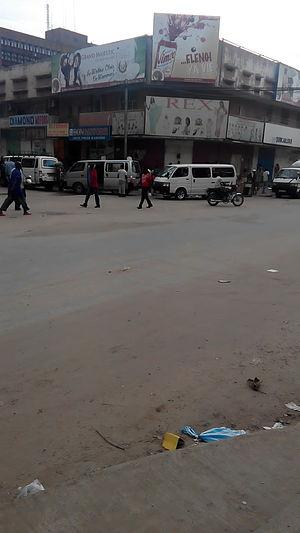
Kinshasa, capitale de la République démocratique du Congo, connaît un développement urbain considérable accompagné d'une croissance démographique extrêmement importante. Cette croissance a des conséquences directes sur la mobilité de la population qui utilise principalement les voies routières pour ses déplacements par manque de trains, métro, etc.